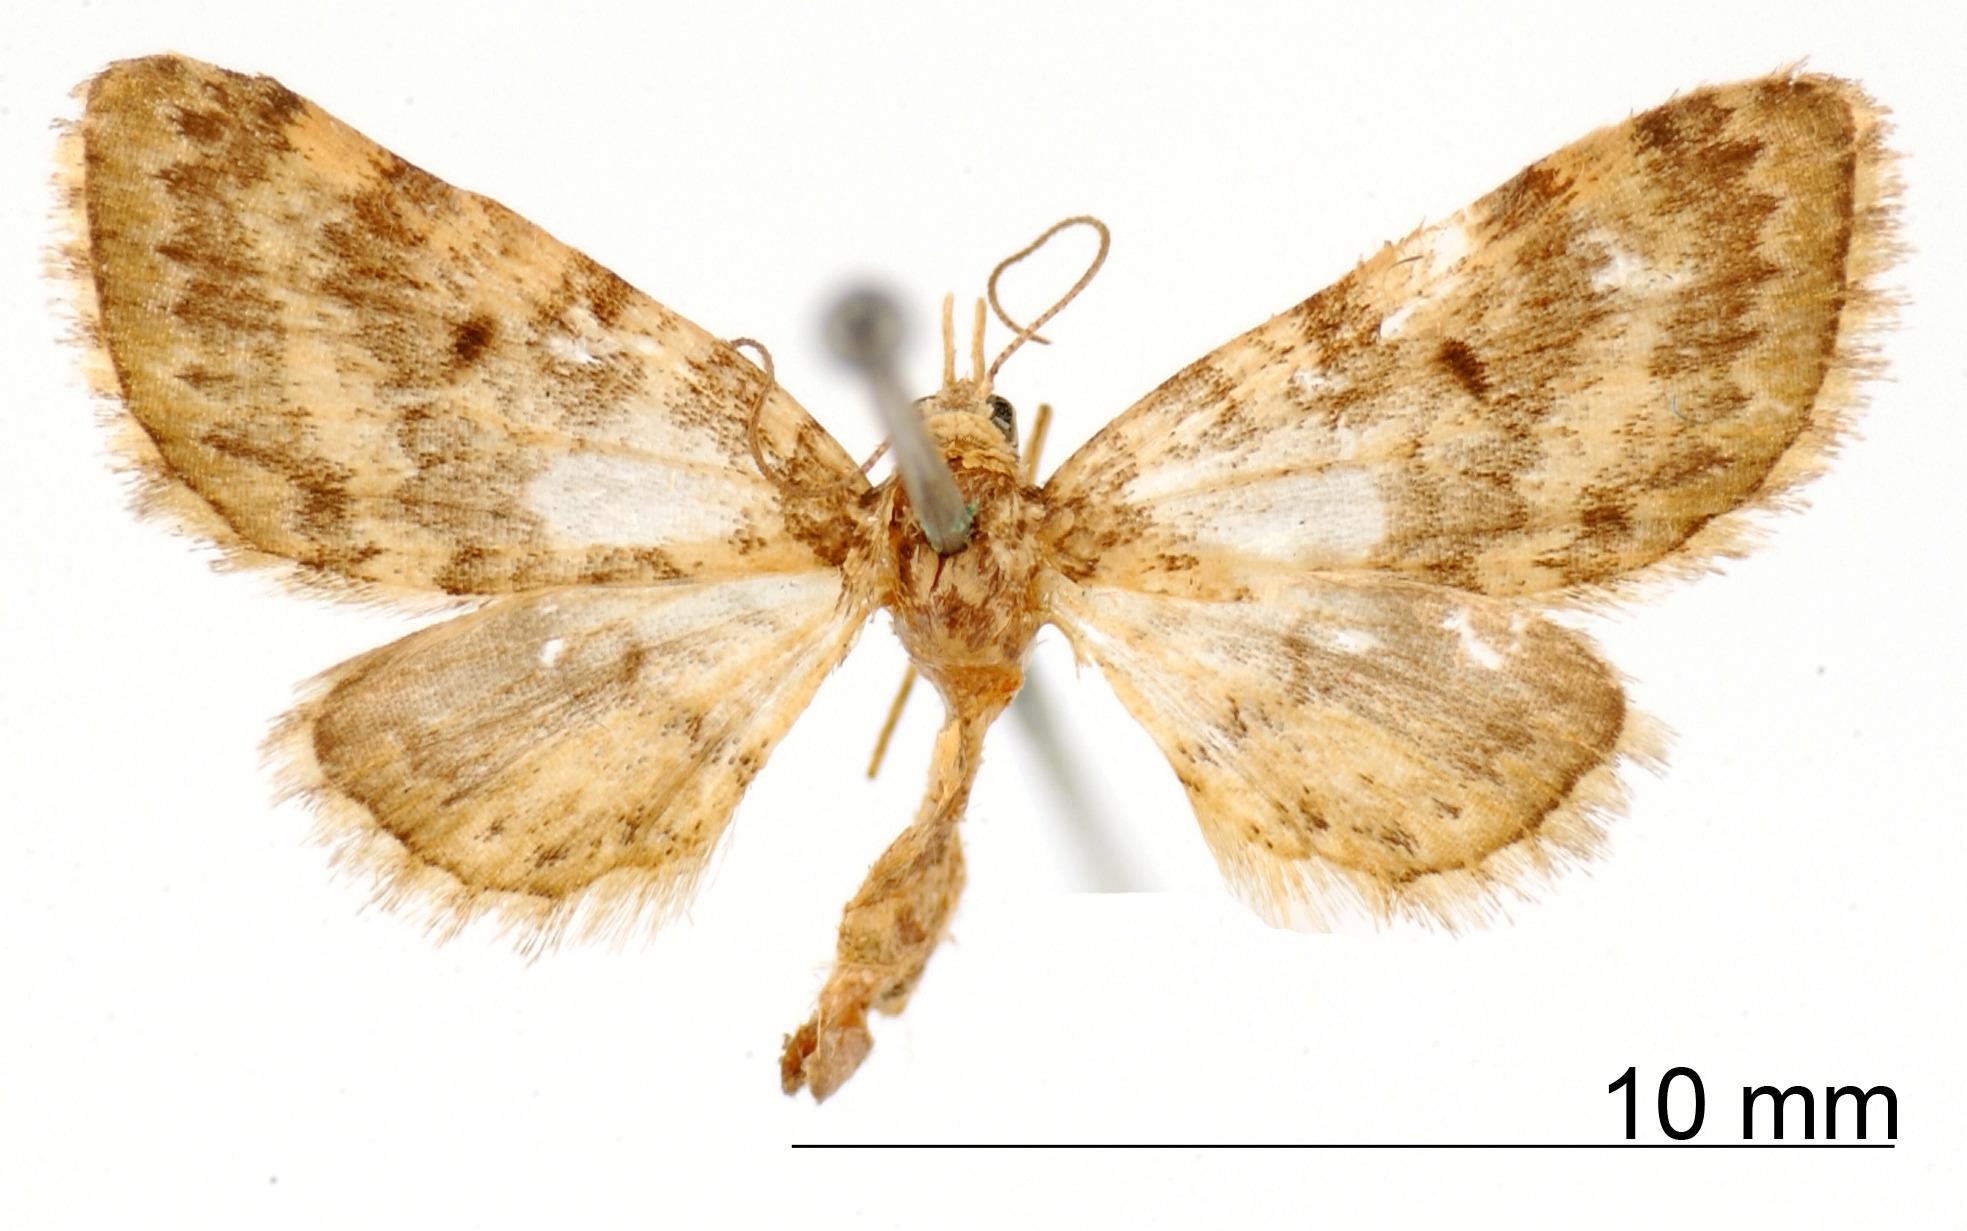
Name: Eupithecia dissors
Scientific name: Eupithecia dissors Schaus, 1913
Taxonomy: Animalia, Arthropoda, Insecta, Lepidoptera, Geometridae, Larentiinae
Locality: Juan Vinas, Unknown, Costa Rica